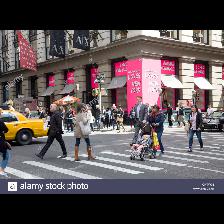
Label: Human